1941 Białystok massacres

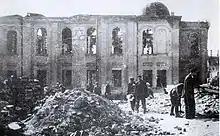
Ruins of the Great Synagogue in Białystok, where on June 27, 1941, German policemen burned approximately 700–800 Jews.

1941 Białystok massacres refers to the series of pogroms and mass executions committed by the Ordnungspolizei and SS against the Jewish population of Białystok in occupied Poland. These atrocities were committed at the turn of June and July 1941, following the German invasion of the USSR.